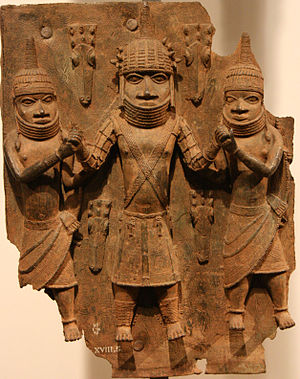
British Museum / Samlingerne
Bronzeplaket fra Benin.
British Museum i London er et af verdens største og vigtigste museer med samlinger om menneskets historie og kultur. Det blev stiftet i 1753 baseret på videnskabsmanden Sir Hans Sloanes samlinger. Museet åbnede den 15. januar 1759 i Montagu House i Bloomsbury, hvor den nuværende museumsbygning ligger.